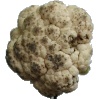
Label: cauliflower